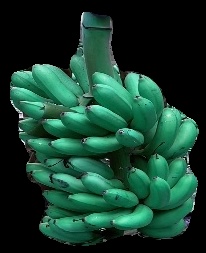
Variety: rasbale
Grade: grade1